Threave Castle

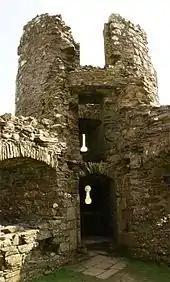
The 8th Earl built the artillery house, provided with gun loops on two levels, as seen from inside

On James' death in 1443, his oldest son William became 8th Earl of Douglas. The following year he married, with Papal dispensation, his first cousin Margaret, the "Fair Maid of Galloway", daughter of the 5th Earl. In doing so he reunited the Black Douglas estates with the Lordship of Galloway, still held by the Fair Maid's grandmother Princess Margaret. The marriage was unpopular with the other nobles who were wary of the power of the Earl, as well as his influence over the young James II who was still a minor. In 1447 Earl William forced the elderly Princess Margaret to give up Threave Castle and retire to Lincluden, finally giving him control of Galloway. He began a series of improvements to the fortifications at Threave, demolishing the earlier outbuildings and constructing elaborate outer defences. These included a defensive wall along the river bank, as well as the "artillery house", a curtain wall with three towers designed to be defended with guns. It is considered to be one of the first purpose-built artillery defences to be built in Britain.